Temple of Athena Polias (Priene)

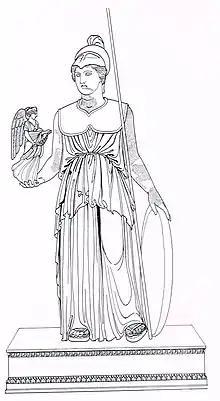
Reconstruction of the colossal cult Athena Polias statue drawn by S. Bird

Inside the cella, there was an Athena Polias statue for dedication. However, the actual shape was unknown. In ca. 158-156 BC, a sculpture, offering of Orophernes, replaced the old statue. Tetradrachms at that time indicated this event. The new statue remained of Athena but was a copy of the gold and ivory version by Phidias in Athens. It was a standing statue of Athena, with calm facial expression and holding a spear and a shield, wearing a helmet. The statue was tall and three times smaller than the Athenian original.